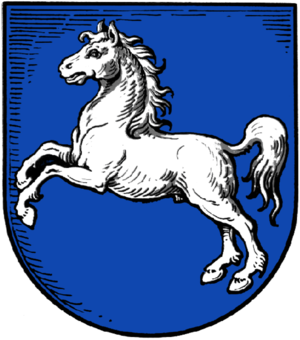
Hardegsen est une ville allemande située en Basse-Saxe, dans de l'arrondissement de Northeim.